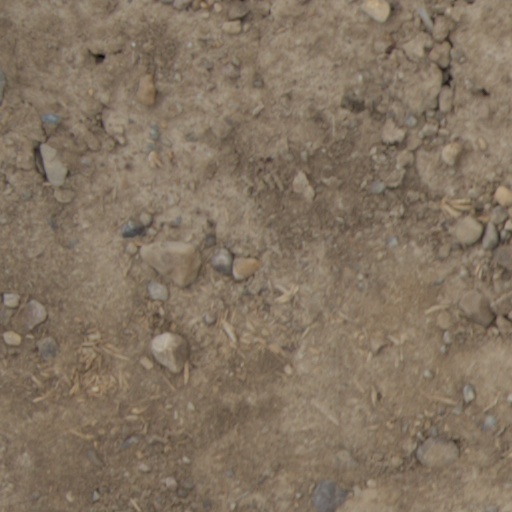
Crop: wheat